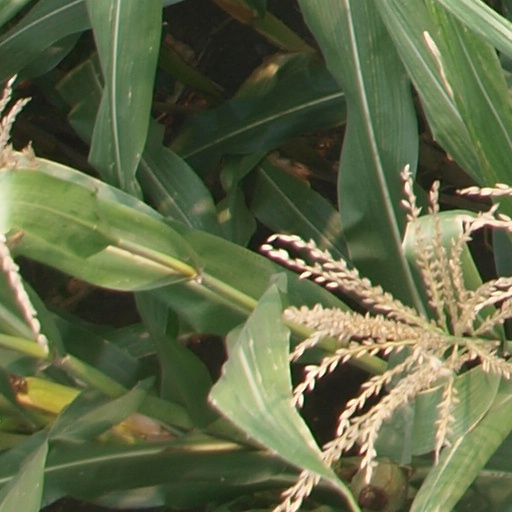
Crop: maize; corn